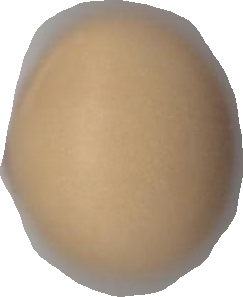
Variety: Dega